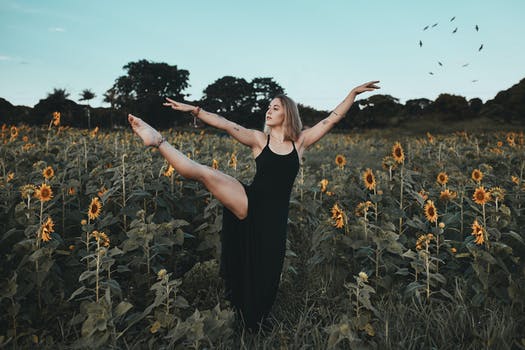
Label: No Watermark